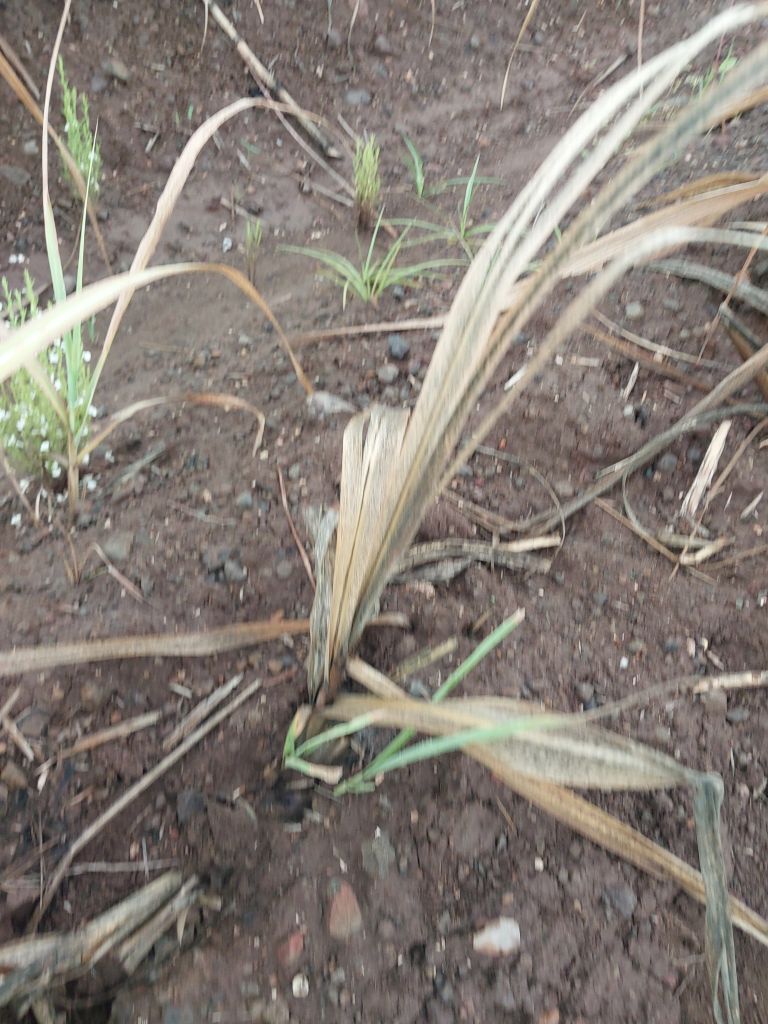
Label: Sett Rot